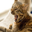
Label: cat